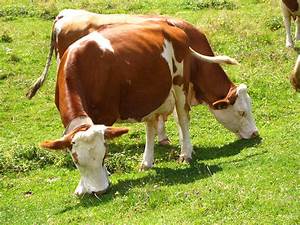
Label: mucca